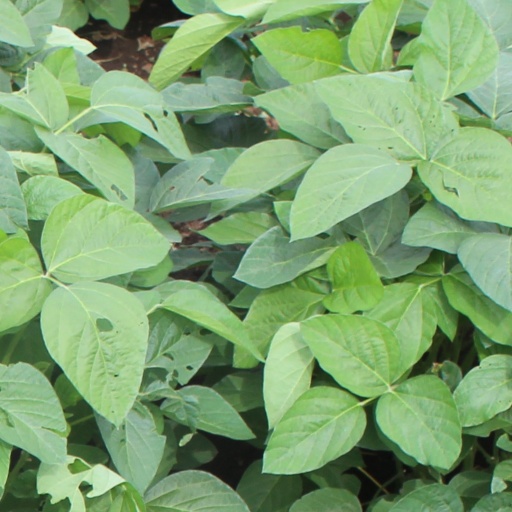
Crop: soybean